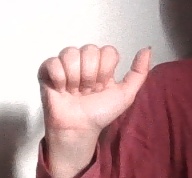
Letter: dhad